TVF Pitchers

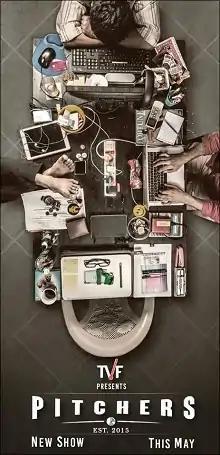

TVF Pitchers is an Indian Hindi-language web series created by The Viral Fever (TVF) and developed by Arunabh Kumar. It features Naveen Kasturia, Arunabh Kumar, Jitendra Kumar and Abhay Mahajan along with Maanvi Gagroo and Riddhi Dogra.